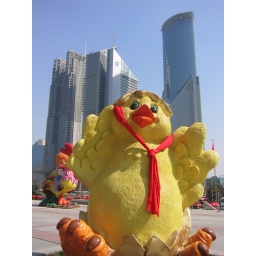
A chicken sculpture near the Oriental Pearl TV Tower, celebrating the Year of the Rooster.